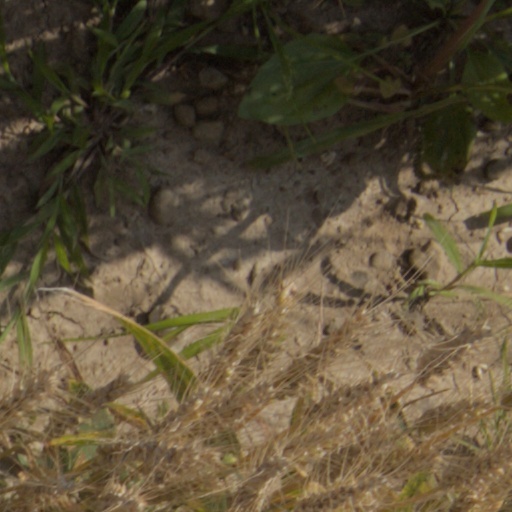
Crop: wheat